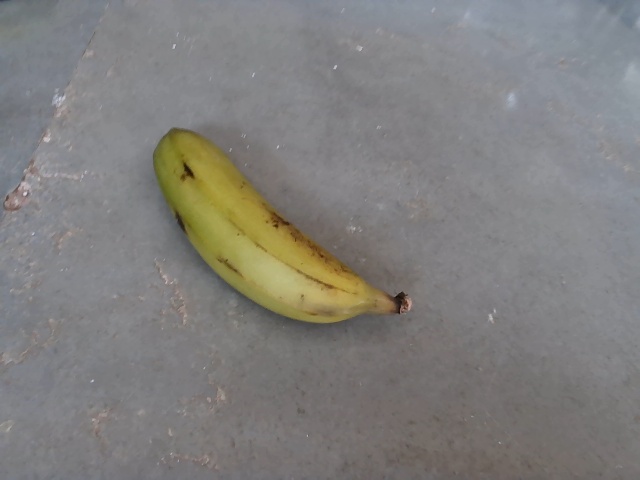
Label: Raw_Banana